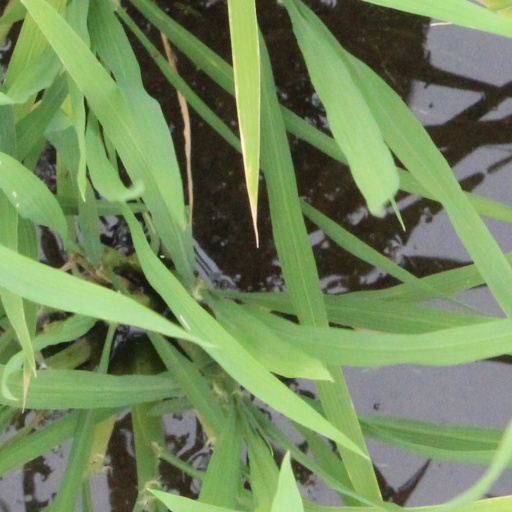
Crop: rice